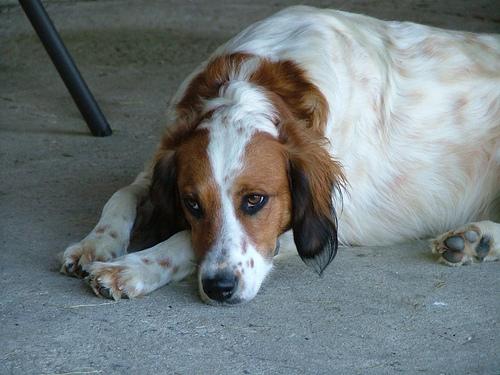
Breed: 203-n000022-English_setter